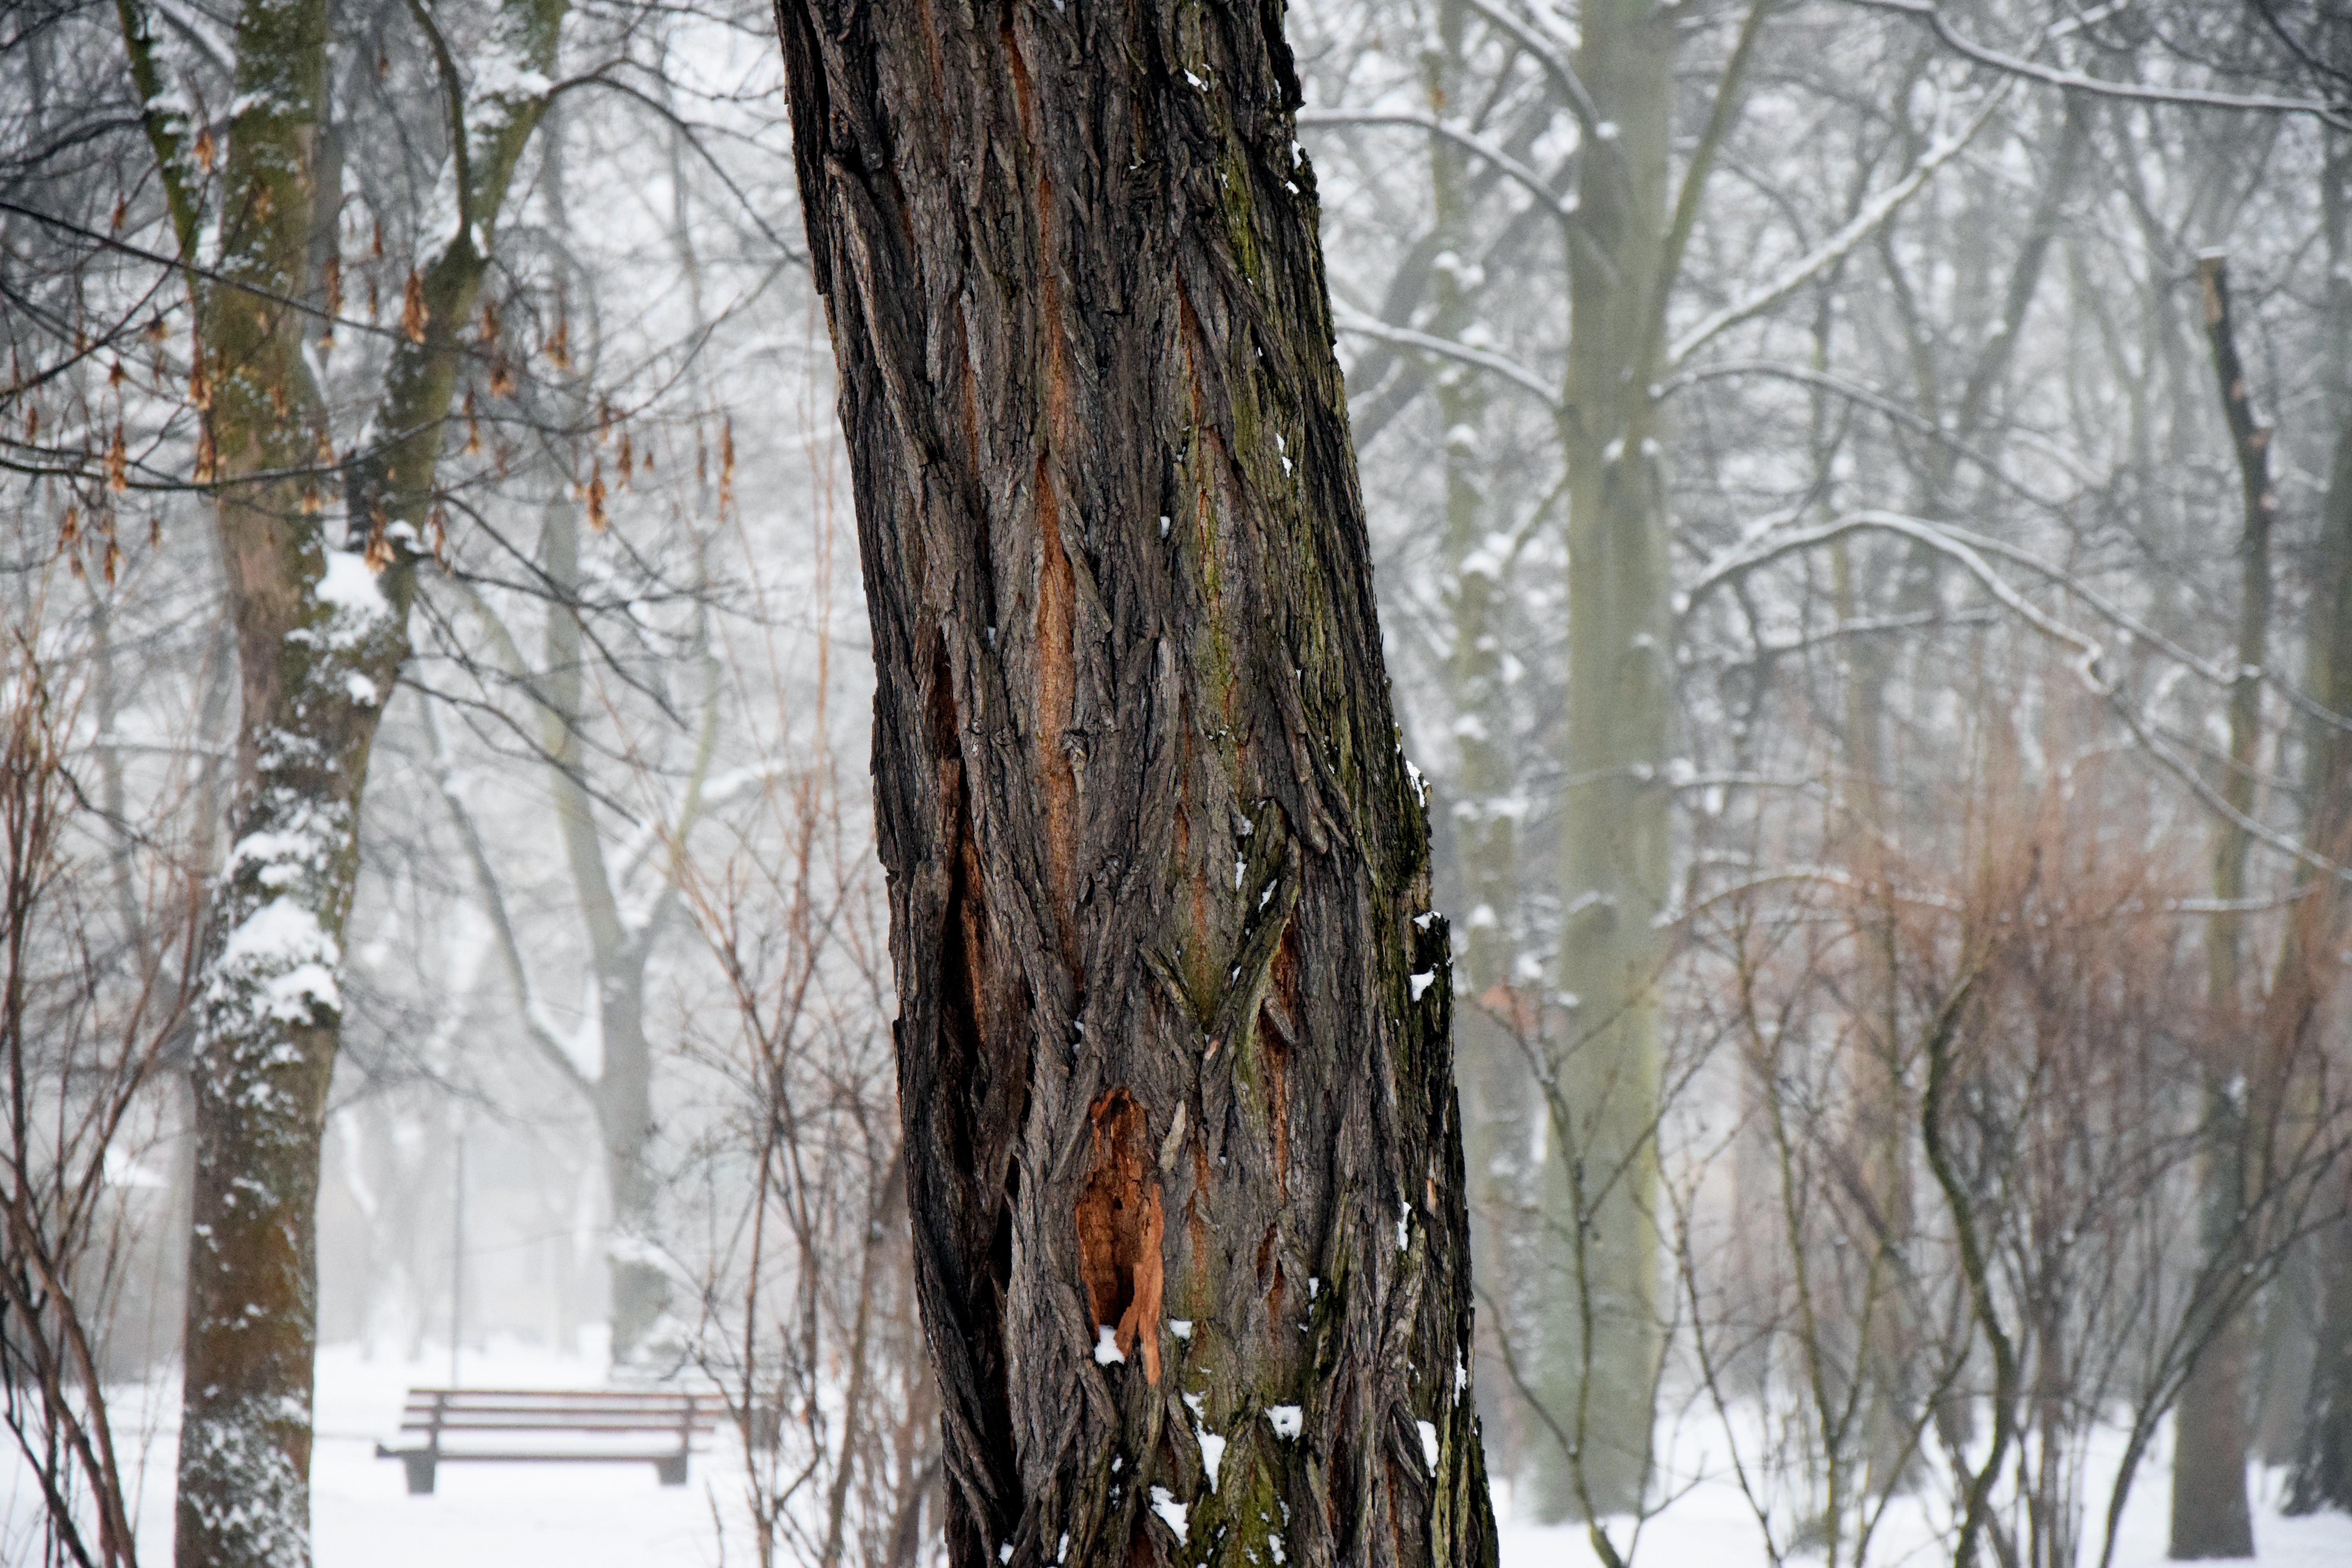
tree, nature, forest, branch, snow, cold, winter, plant, white, sunlight, frost, trunk, ice, spring, birch, autumn, weather, season, bank, woodland, habitat, freezing, natural environment, atmospheric phenomenon, woody plant